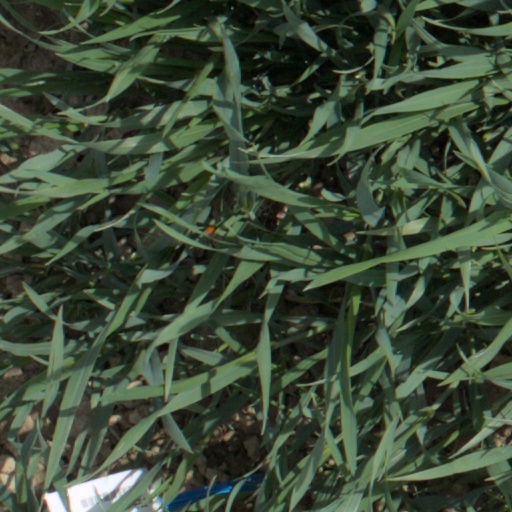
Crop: wheat